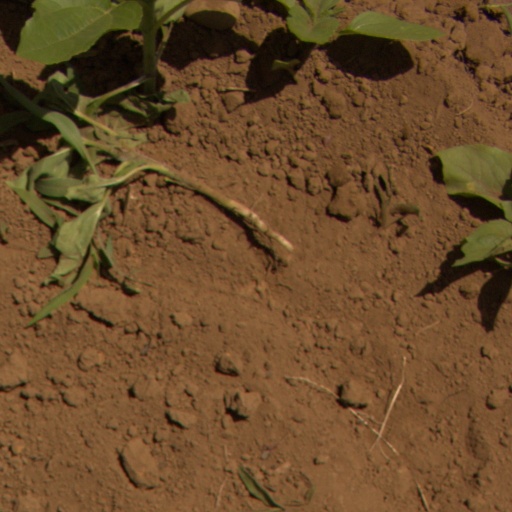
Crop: Jerusalem artichoke